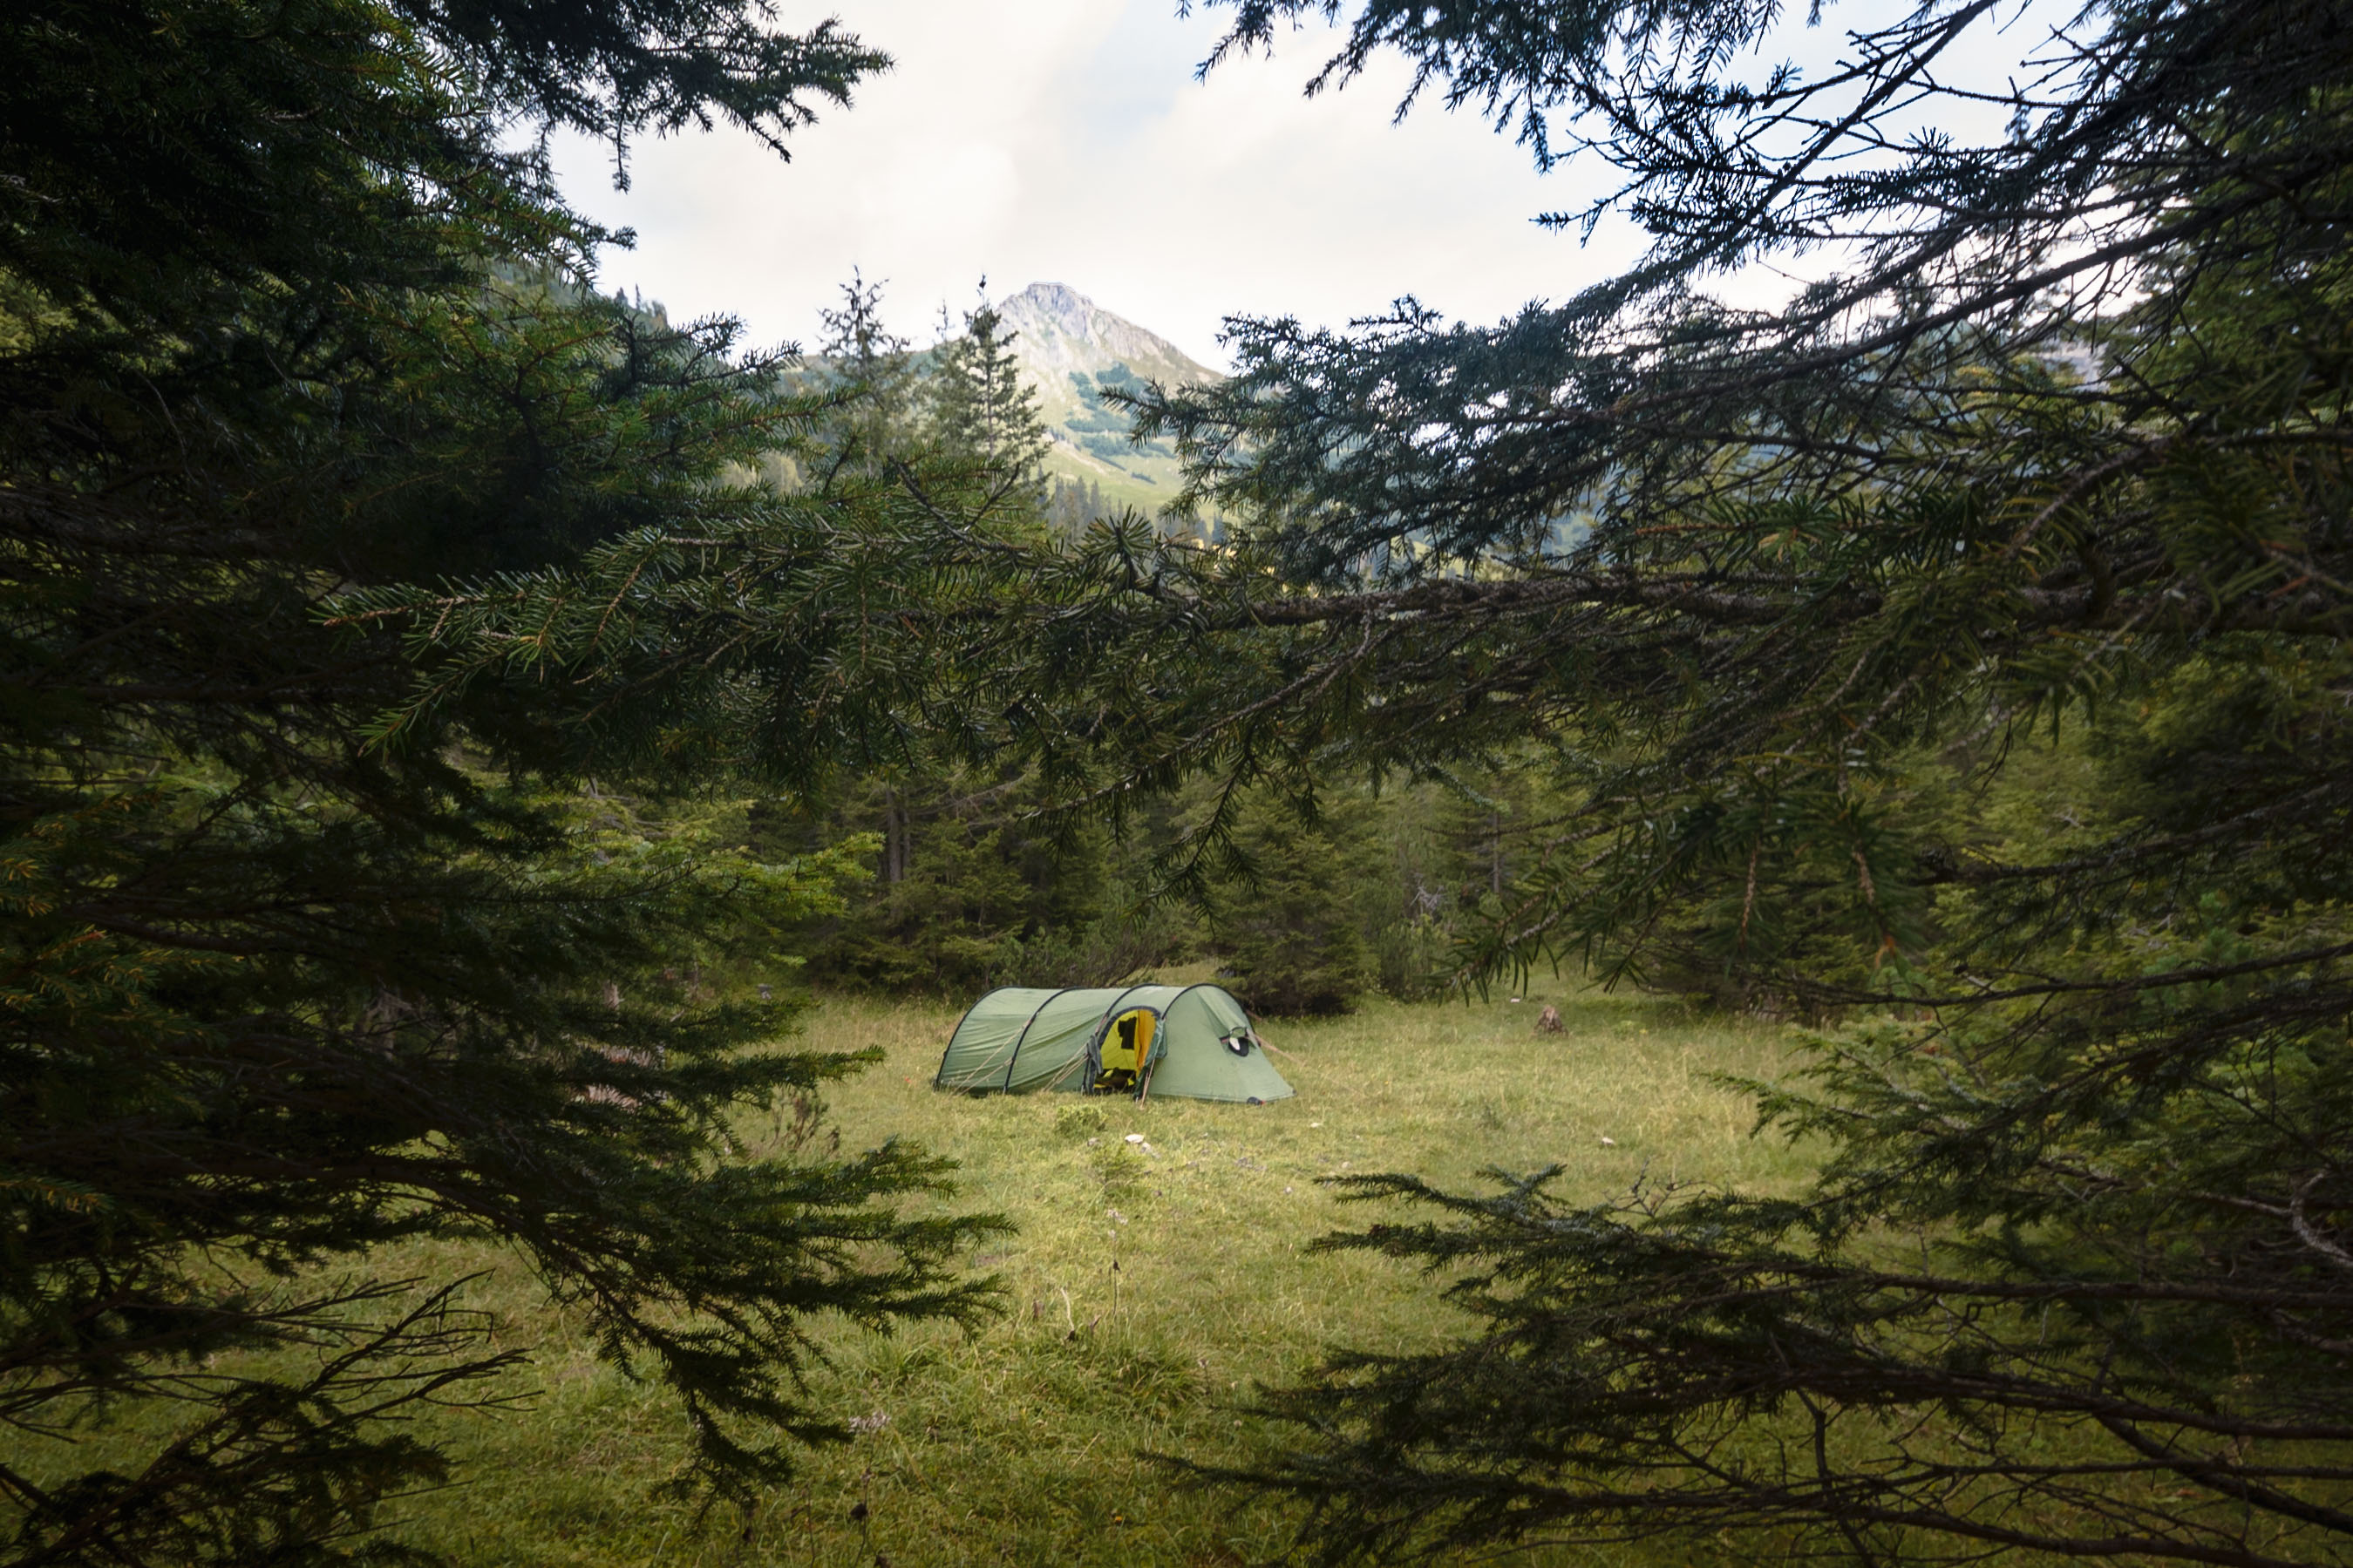
landscape, tree, nature, forest, wilderness, mountain, leaf, hill, valley, jungle, rainforest, alpen, woodland, habitat, haus, ecosystem, wandern, zelt, hilleberg, landberger, rural area, natural environment, atmospheric phenomenon